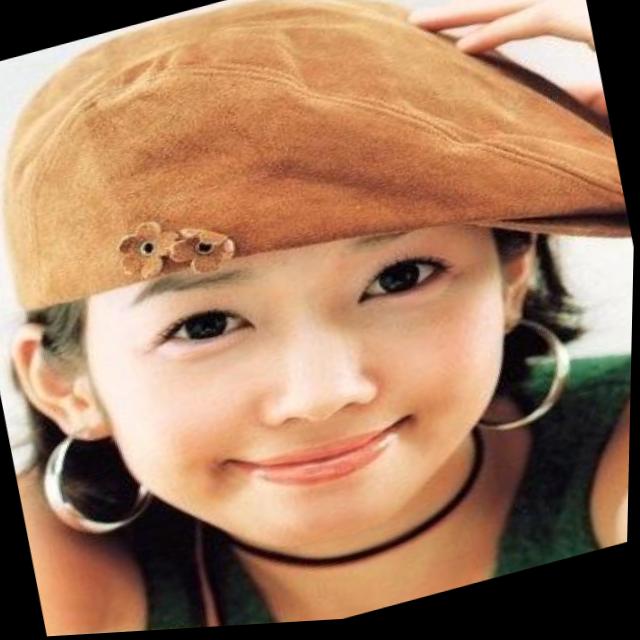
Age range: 21-44